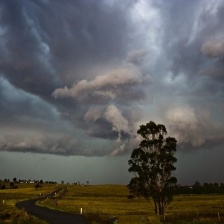
Cloud type: Cumulonimbus